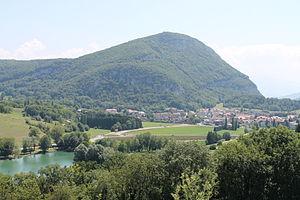
Vue de La Balme-de-Sillingy depuis le hameau de La Bâtie. Au premier plan, le plan d'eau
La Balme-de-Sillingy est une commune française située dans le département de la Haute-Savoie, en région Auvergne-Rhône-Alpes. Elle fait partie de la communauté de communes Fier et Usses.
Le château de La Balme ou de la Balme de Sillingy, anciennement château de Cosengier ou encore de La Balme de Cossengy était une maison forte, du XIVᵉ – XVIᵉ siècle, située dans l'ancien comté de Genève. Il se dressait à La Balme-de-Sillingy, aujourd'hui dans le département de la Haute-Savoie, en région Auvergne-Rhône-Alpes. Le château était le centre d'une châtellenie unie de La Bâtie et de La Balme.